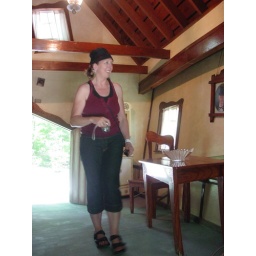
terese in the crookedest house in storybook forest